Olga Povitzky

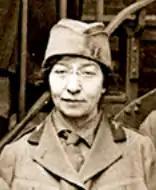
Olga Povitzky, in France during World War I

Olga Raissa Povitzky (December 24, 1877 – May 21, 1948), also seen as Olga Povitsky, was a Russian-born American physician and bacteriologist with the New York Health Department; she also worked at a field hospital in France during World War I.